Schola Gladiatoria

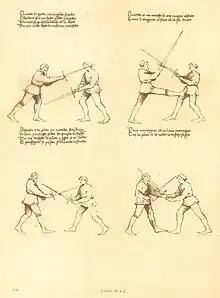
The Pisani-Dossi MS (1409)

There have been other chapters over the years, some of which have now been closed, amalgamated or formed independent collaborative groups (hence the 'missing' numbers between SG1 and SG6).